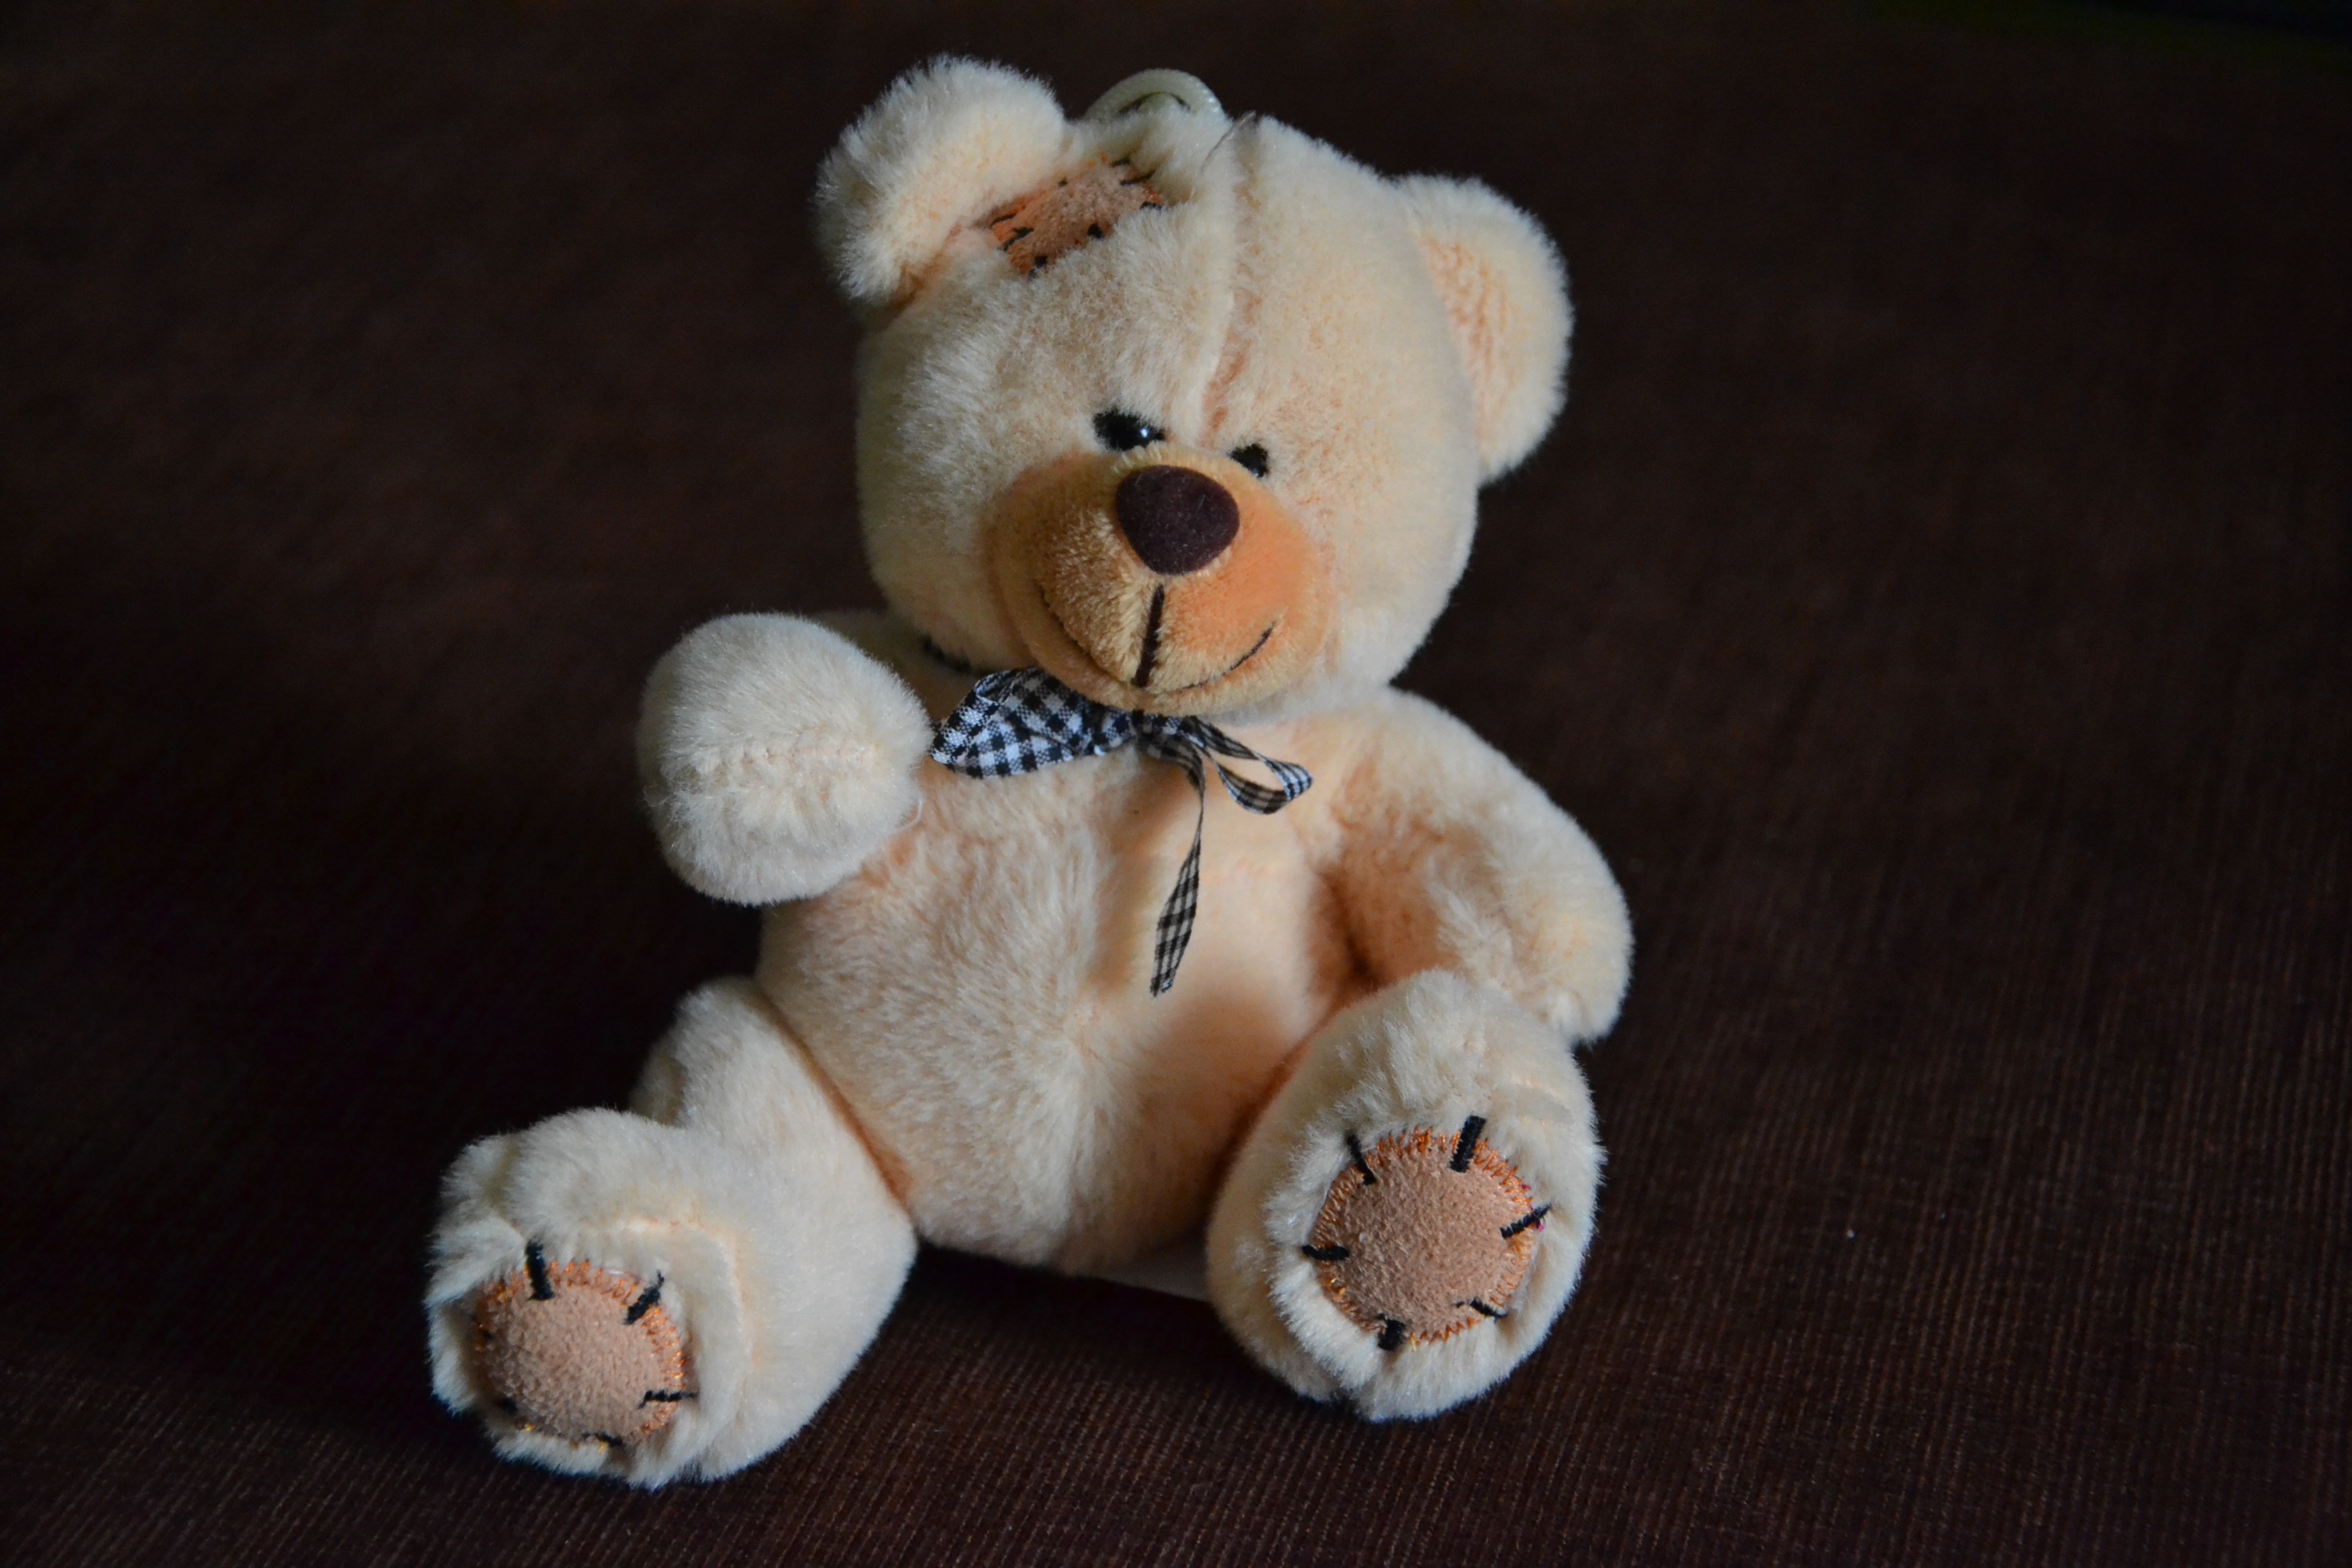
bear, gift, toy, teddy bear, gifts, textile, kids, children, toys, bears, plush, bean bag plush, stuffed toy, misiak